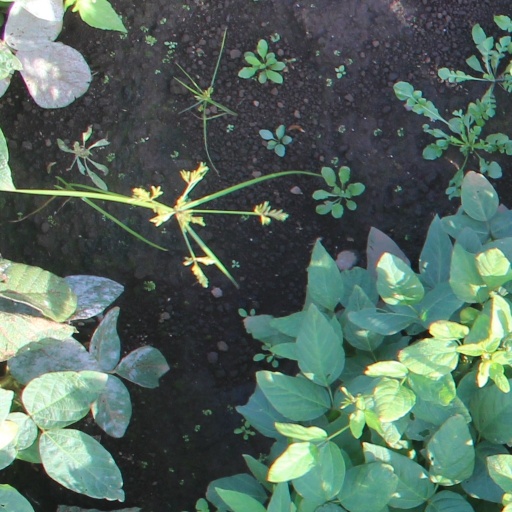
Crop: soybean